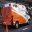
Label: ambulance